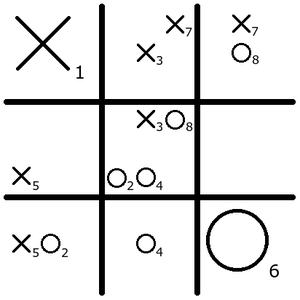
Le tic-tac-toe quantique est une « généralisation quantique » du jeu tic-tac-toe, au cours duquel les coups des joueurs sont des « superpositions » de coups du jeu classique. Le jeu a été inventé par Allan Goff et Novatia Labs. Selon l’auteur, le jeu permet d’introduire la notion de mécanique quantique sans la nécessité d’utiliser des outils mathématiques complexes.